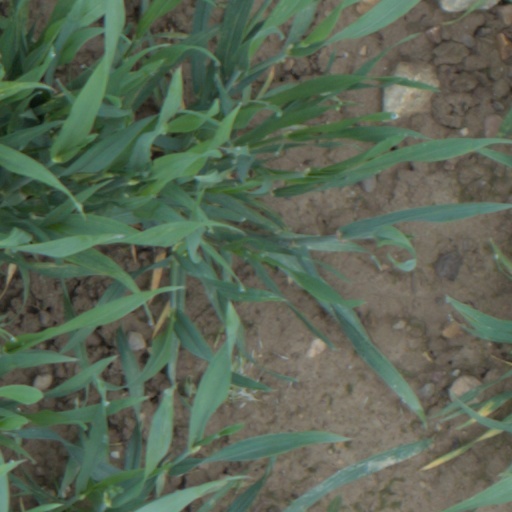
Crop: wheat